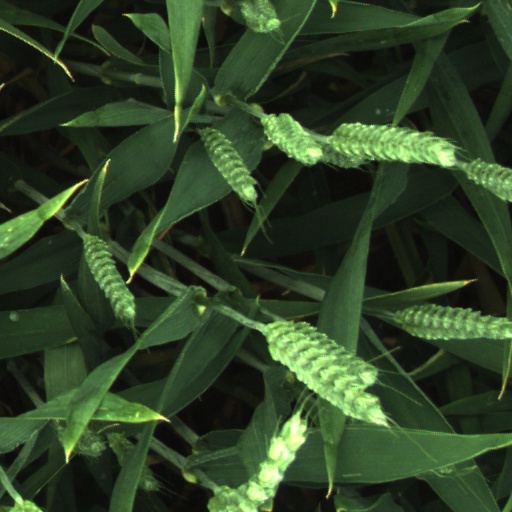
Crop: wheat